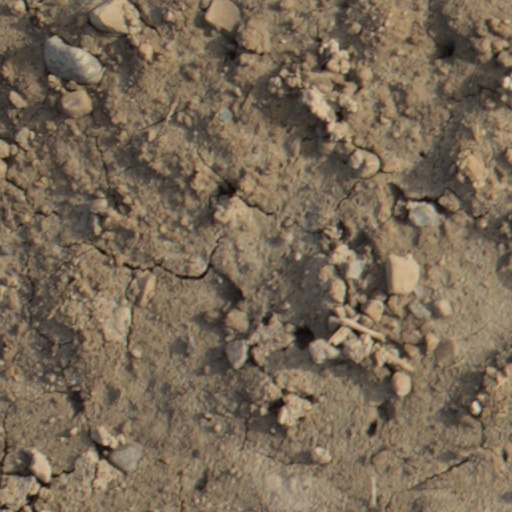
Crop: wheat